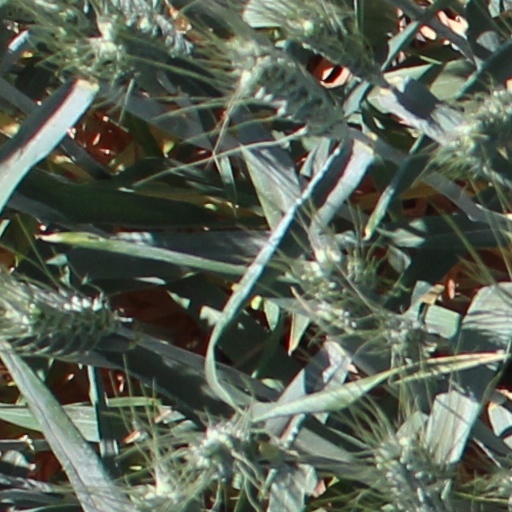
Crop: wheat